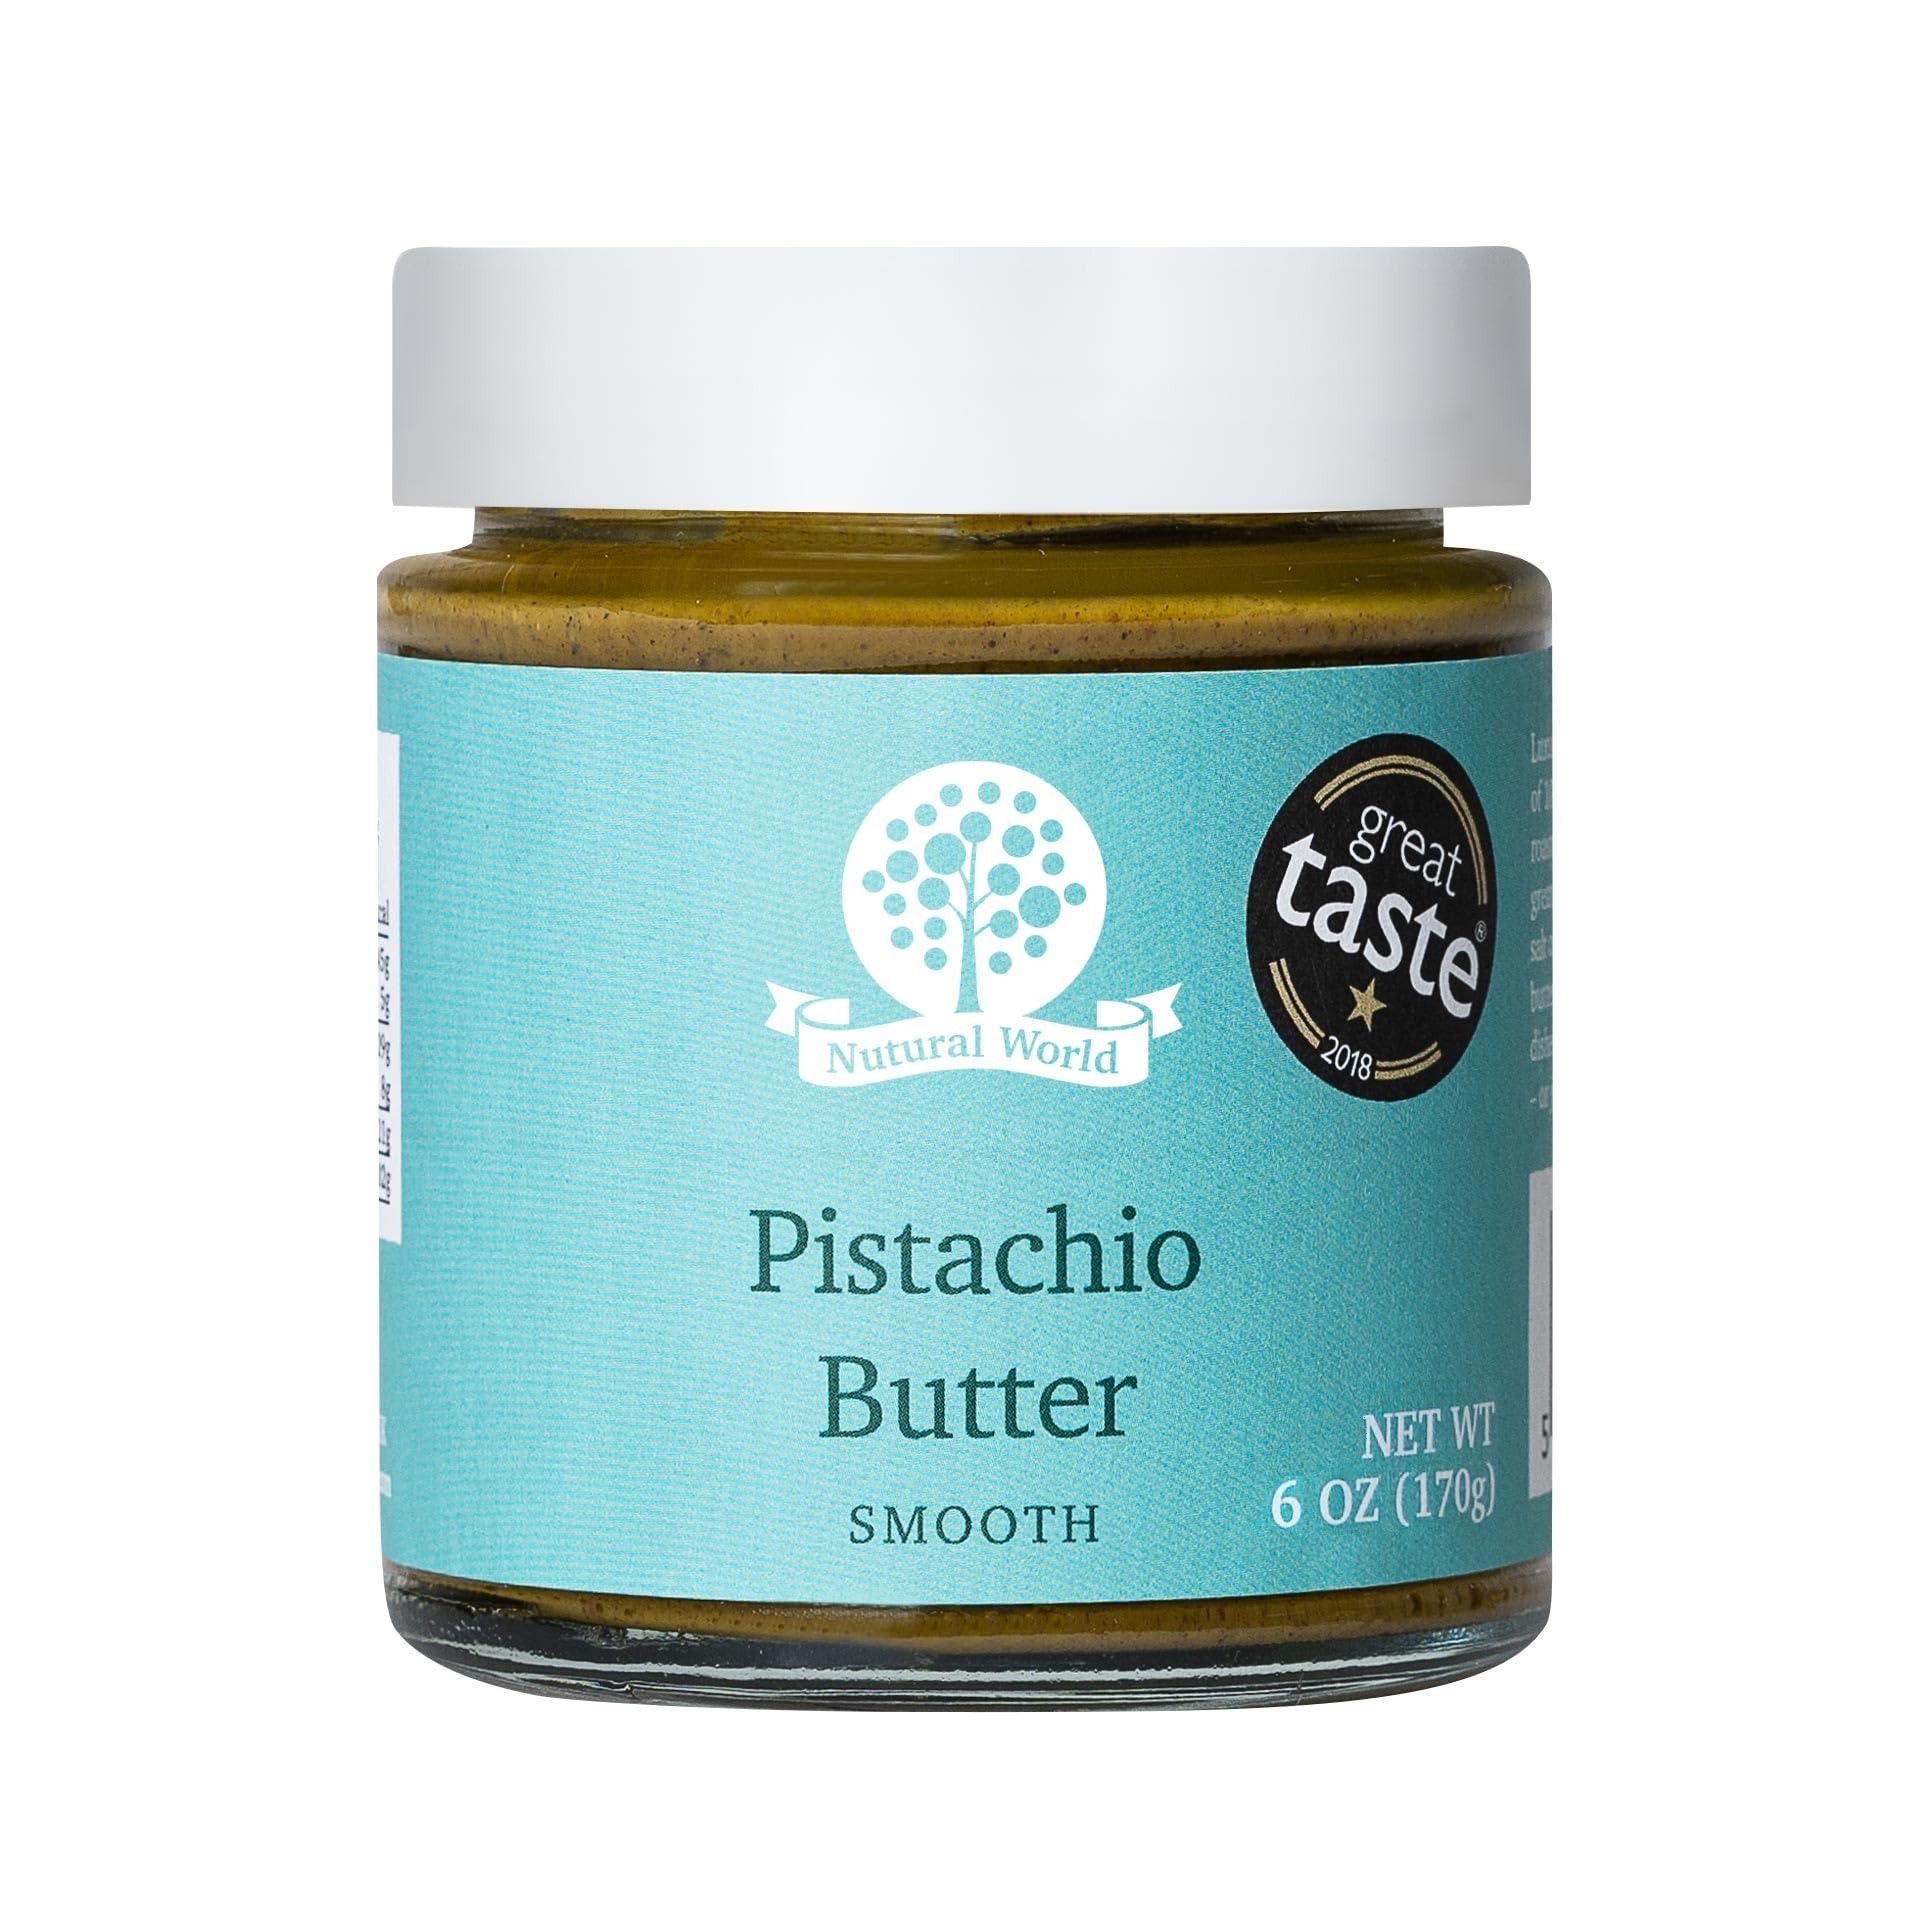
Item Name: Nutural World - Smooth Pistachio butter 6 Oz (170g) - 100% pure single ingredient - Great Taste Award winner
Bullet Point 1: &#9989; ABSOLUTE PURITY: Single ingredient, 100% lightly roasted Pistachios. No added sugar, sweetener, salt or oil (of ANY kind). In fact - nothing added!
Bullet Point 2: &#9989; DELICIOUS: Great aroma and texture, a smooth velvety paste . Multiple Great Taste Award winning product.
Bullet Point 3: &#9989; VERSATILE: Fabulous as a spread on toast, on ice cream (or to make your own Pistachio Ice Cream), baking cookies and cakes, in salad dressing and savoury dishes – or spoon straight from the jar!
Bullet Point 4: &#9989; WIDE APPEAL: Perfectly suitable for Vegan, Vegetarian, Paleo and Kosher diets, certified sugar free and made in a peanut free factory. A favorite of many nut butter lovers.
Bullet Point 5: &#9989; ARTISAN PRODUCER: Made in small batches, with love and care, by an Artisan producer in the UK. Nuts are ground using stone grinders.
Product Description: <p></p> &#128309; <b>What’s in it and how do we make it?</b> <br> <p><b>Nutural World</b> Smooth Pistachio Butter is made of 100% high quality Pistachios – and nothing else. We gently roast the Pistachios and grind them using stone grinders. That’s it. No added salt, sugar, sweetener, oil, emulsifiers or anything else - whatsoever. </p> &#128309; <b>What does it taste like?</b><br> <p>This spread certainly has the ‘wow’ factor. It is very aromatic, smooth and indulgent. Here is what the judges of the Great Taste Award had to say:<br> &#128313; A beautiful colour to this product. Good pistachio smell on the nose. <br> &#128313; A pleasing light green smooth and silky appearance with a rich nutty aroma. It's well balanced, melts in the mouth with a real definitive pistachio flavour. It would work well in recipes, on toast and an ice cream.</p> &#128309; <b>What can it be used for?</b><br> <p>Please see above &#128070; for some ideas… In addition, this is a great ingredient for baking cookies, making your own Pesto, creating a truly indulgent salad dressing and pasta sauce or making your own Pistachio Ice Cream –or drizzle it on Vanilla Ice Cream! Very versatile, it is equally suitable for sweet and savoury dishes. </p> &#128309; <b>Which lifestyle does it fit?</b><br> <p>All <b>Nutural World</b> products are certified <b>Vegan, Kosher and Sugar Free</b> and made in a <b>peanut free</b> factory. Perfect for paleo diets, gym goers and people with an active lifestyle. Most importantly, If you like great tasting food in general, and spreads in particular – you would love this product. </p> &#128309; <b>Who are we?</b> <br> <p>Nutural World is a UK based artisan producer of <b>nut butters</b> – hence our company name (<b>NUT</b>ural World…) We aim to produce the tastiest AND healthiest nut spreads, being true to our mission of ‘Bringing Nuts to Life’. </p>
Value: 6.0
Unit: Ounce

Price: 18.69